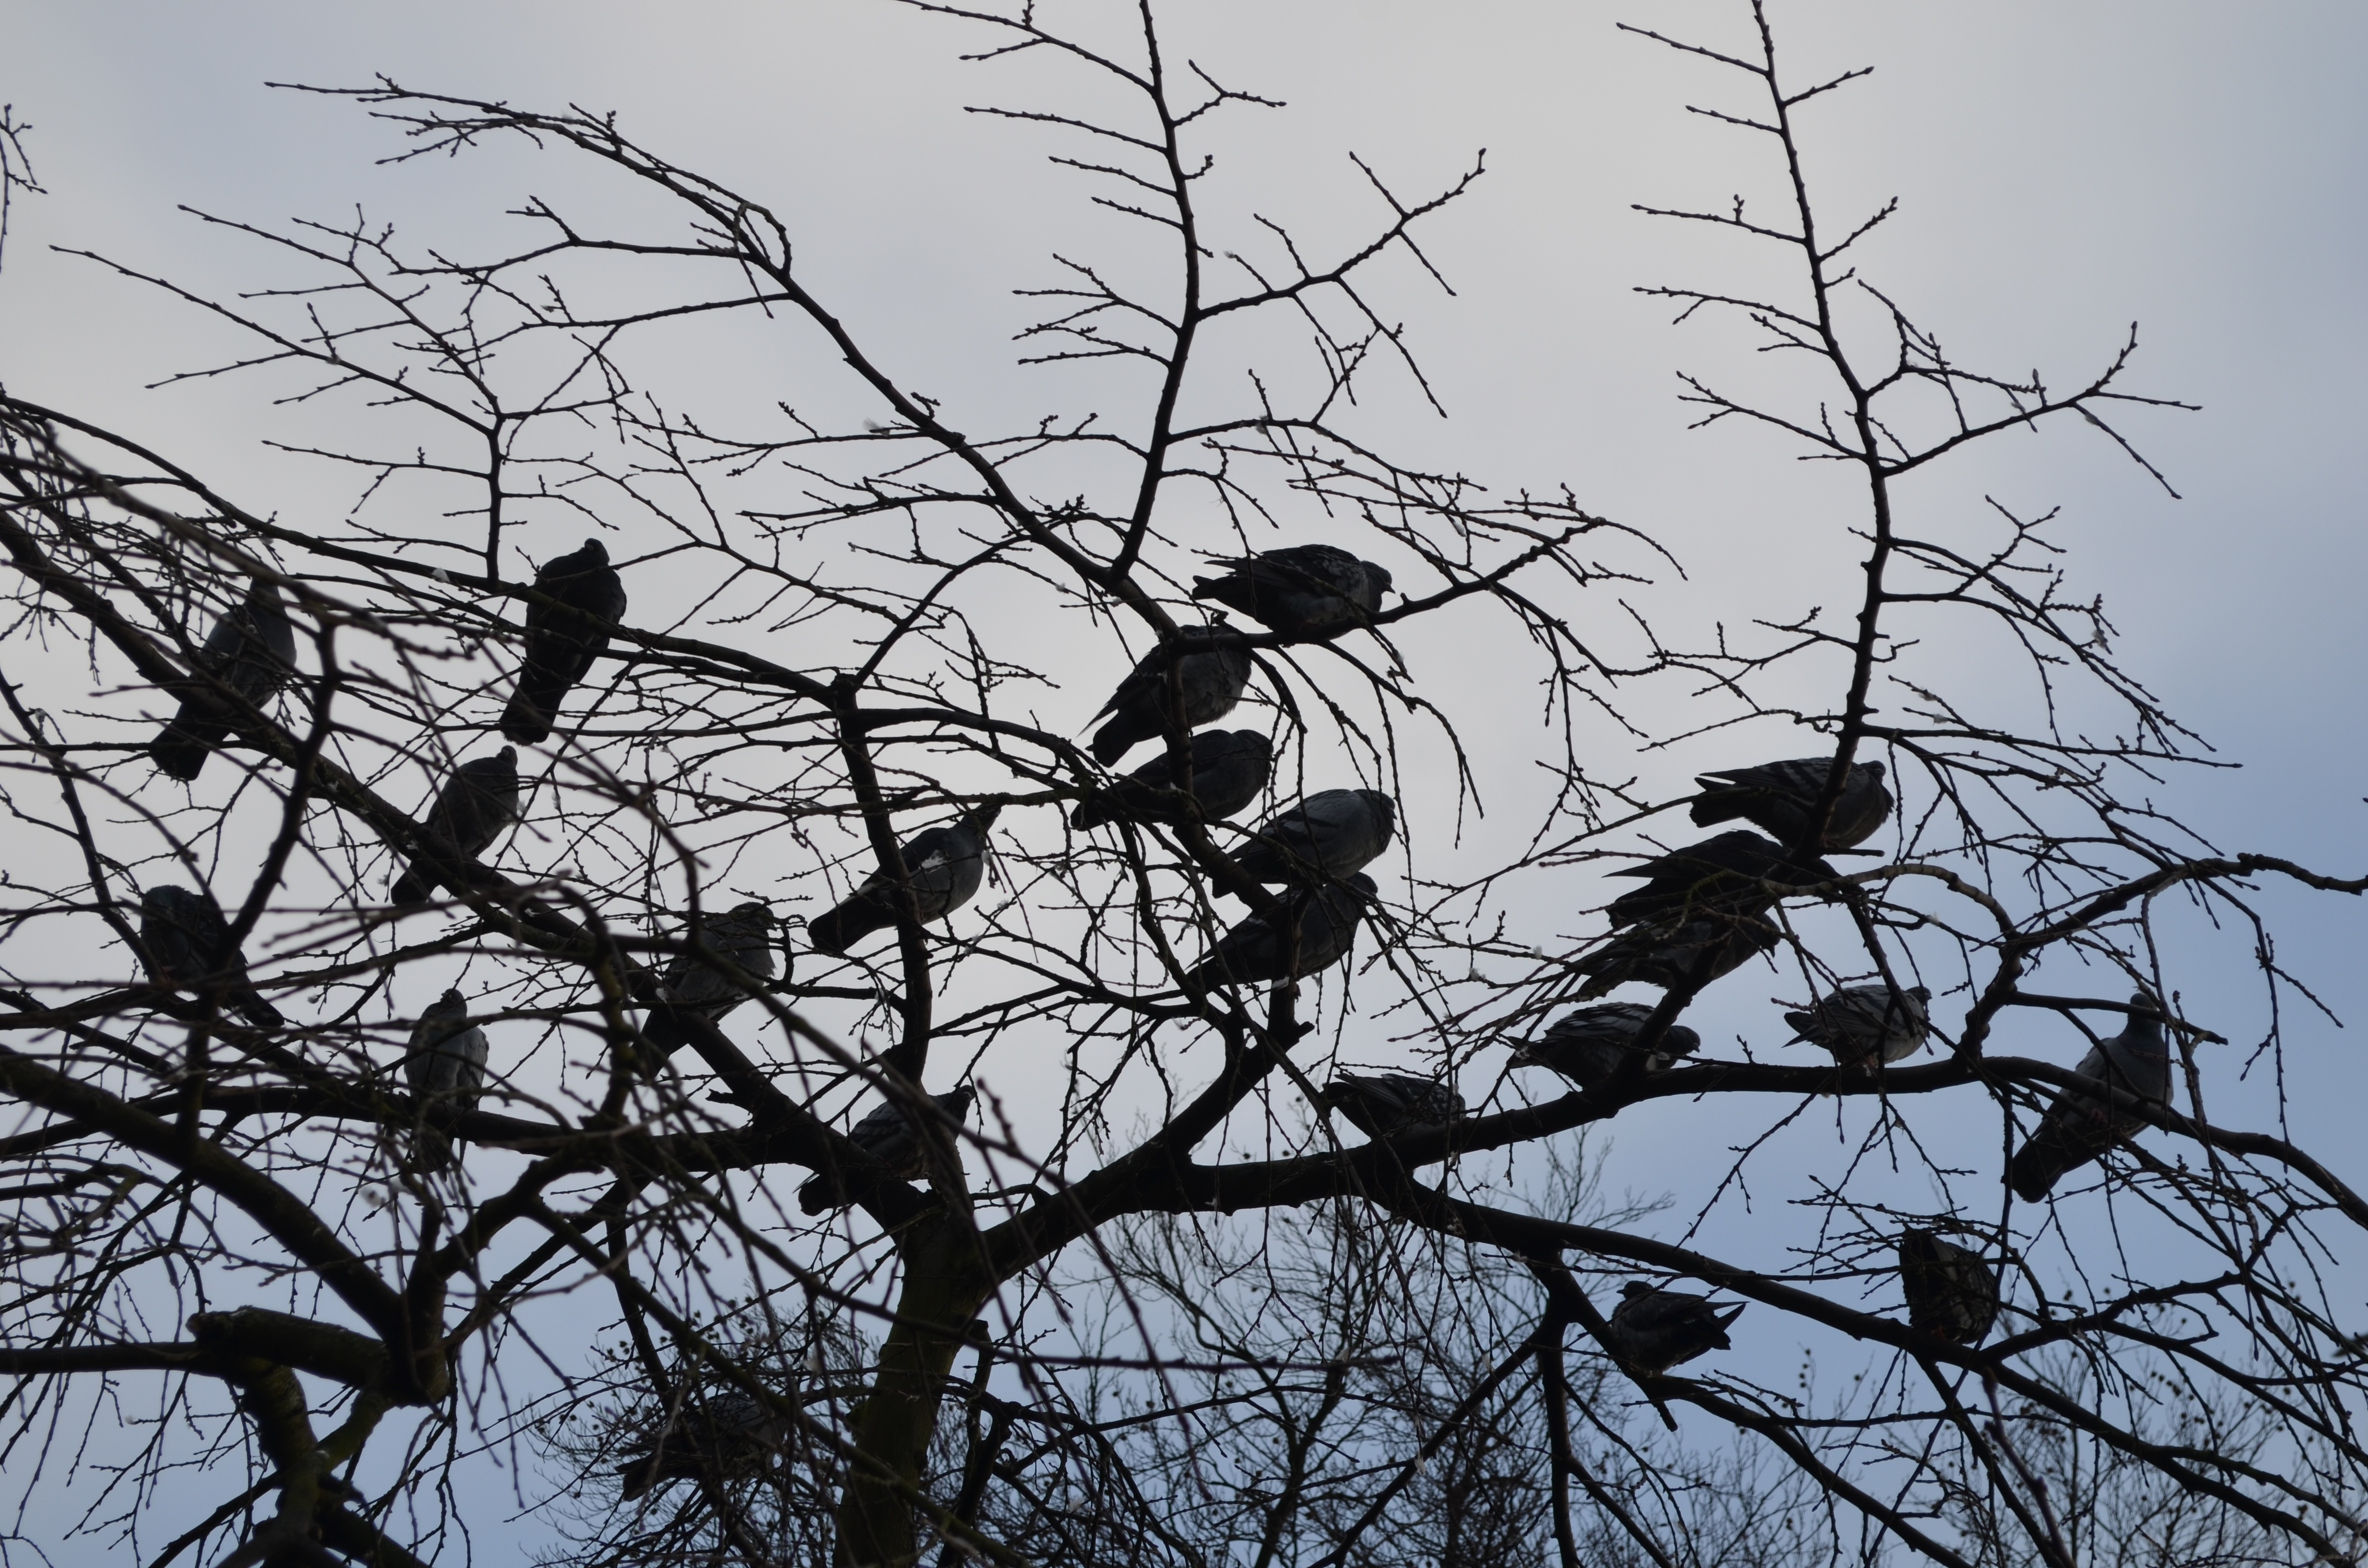
tree, branch, winter, bird, black and white, sky, shadow, monochrome, crow, twig, pigeon, background, animals, monochrome photography, perching bird, crow like bird